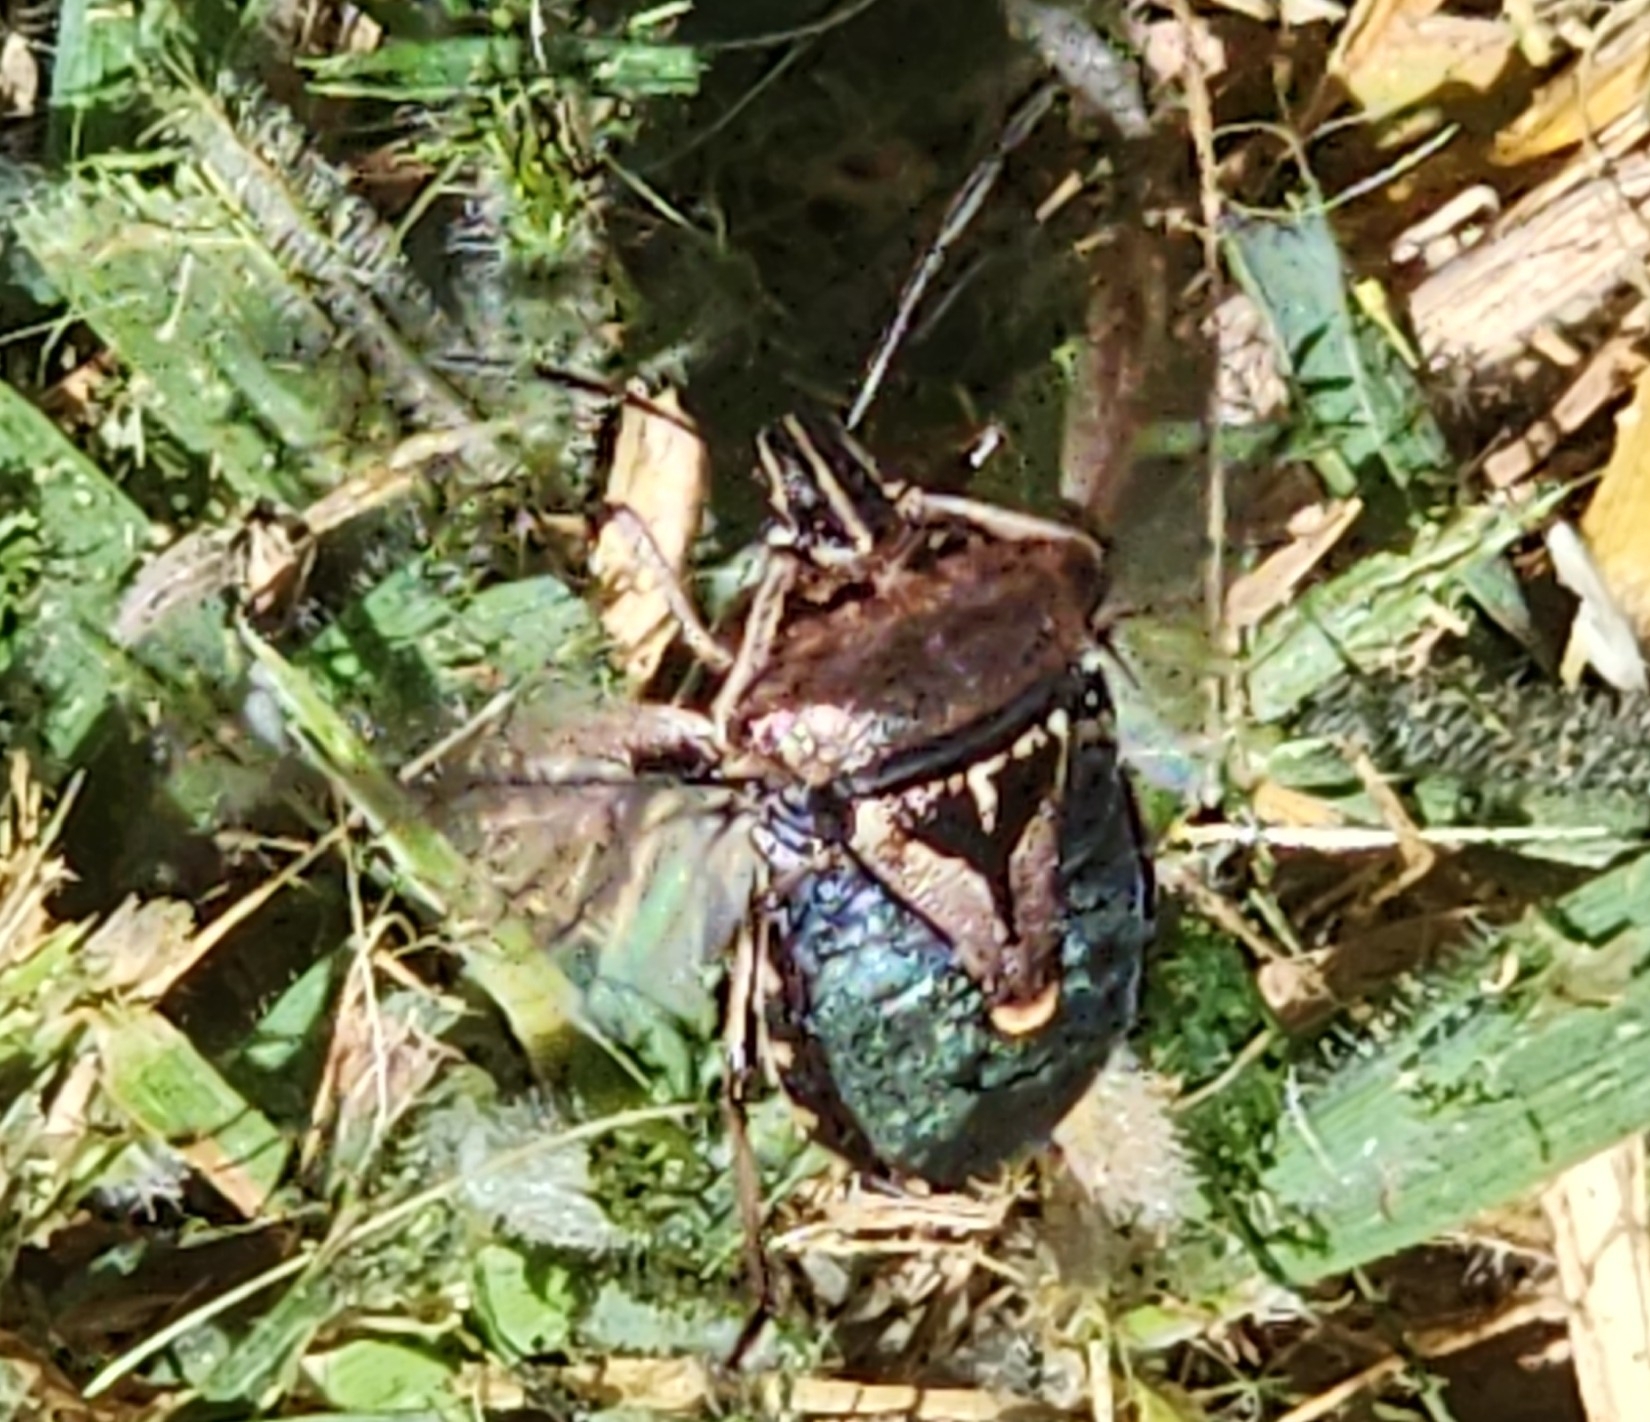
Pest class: stink_bug